George B. Fielder

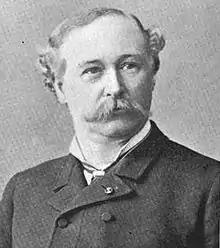

George Bragg Fielder (July 24, 1842 – August 14, 1906) was an American Civil War veteran, banker, and politician who represented New Jersey's 7th congressional district in the United States House of Representatives for one term from 1893–1895.